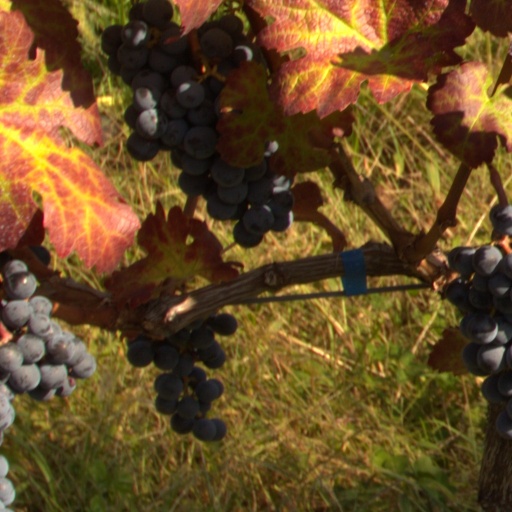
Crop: grape